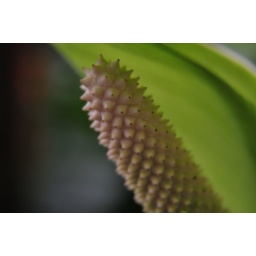
Budding exotic flower from the &amp;quot;Keladi&amp;quot; plant - captured in macro.